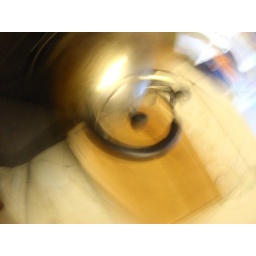
Circularised kettle does one up the wall releasing its newly boiled water over passers by.